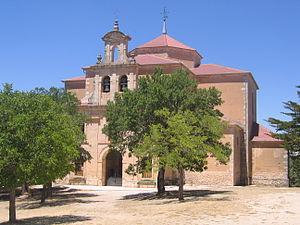
Moral de Hornuez est une commune de la province de Ségovie dans la communauté autonome de Castille-et-León en Espagne.